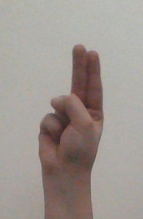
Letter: taa